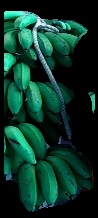
Variety: rasbale
Grade: grade2